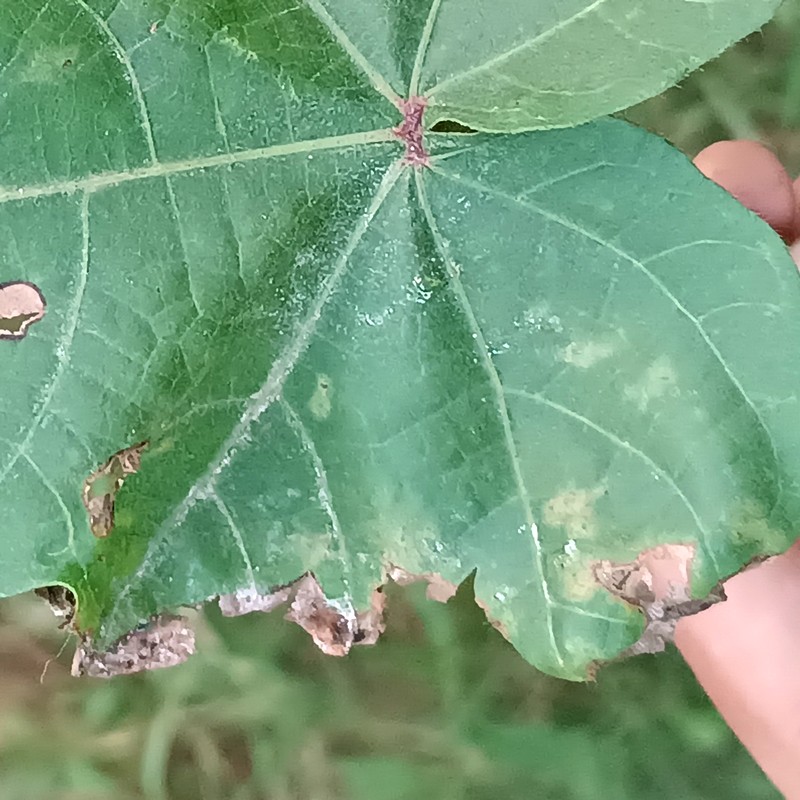
Label: Leaf Hopper Jassids